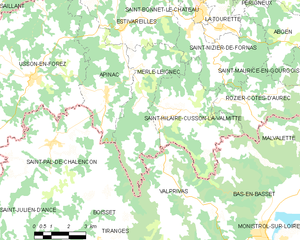
Merle-Leignec est une commune française située dans le département de la Loire, en région Auvergne-Rhône-Alpes, et faisant partie de Loire Forez Agglomération.